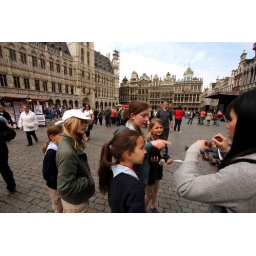
cute school girls trying to rope me in their little game.. boy, it was hard to converse in french!